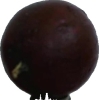
Label: gooseberry